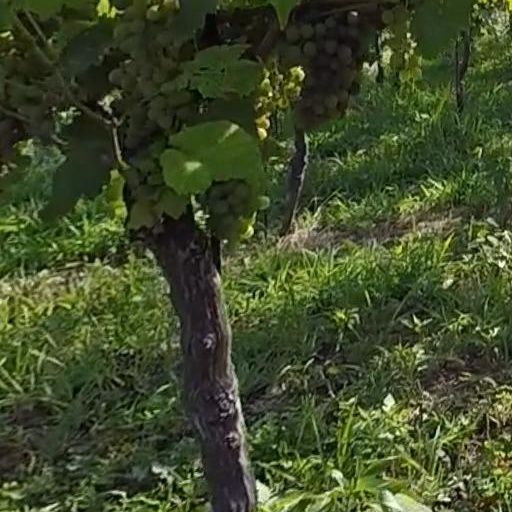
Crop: grape